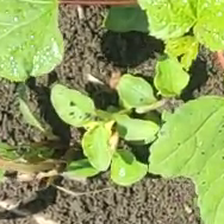
Weed species: Kena_(Commplina_benghalensio)